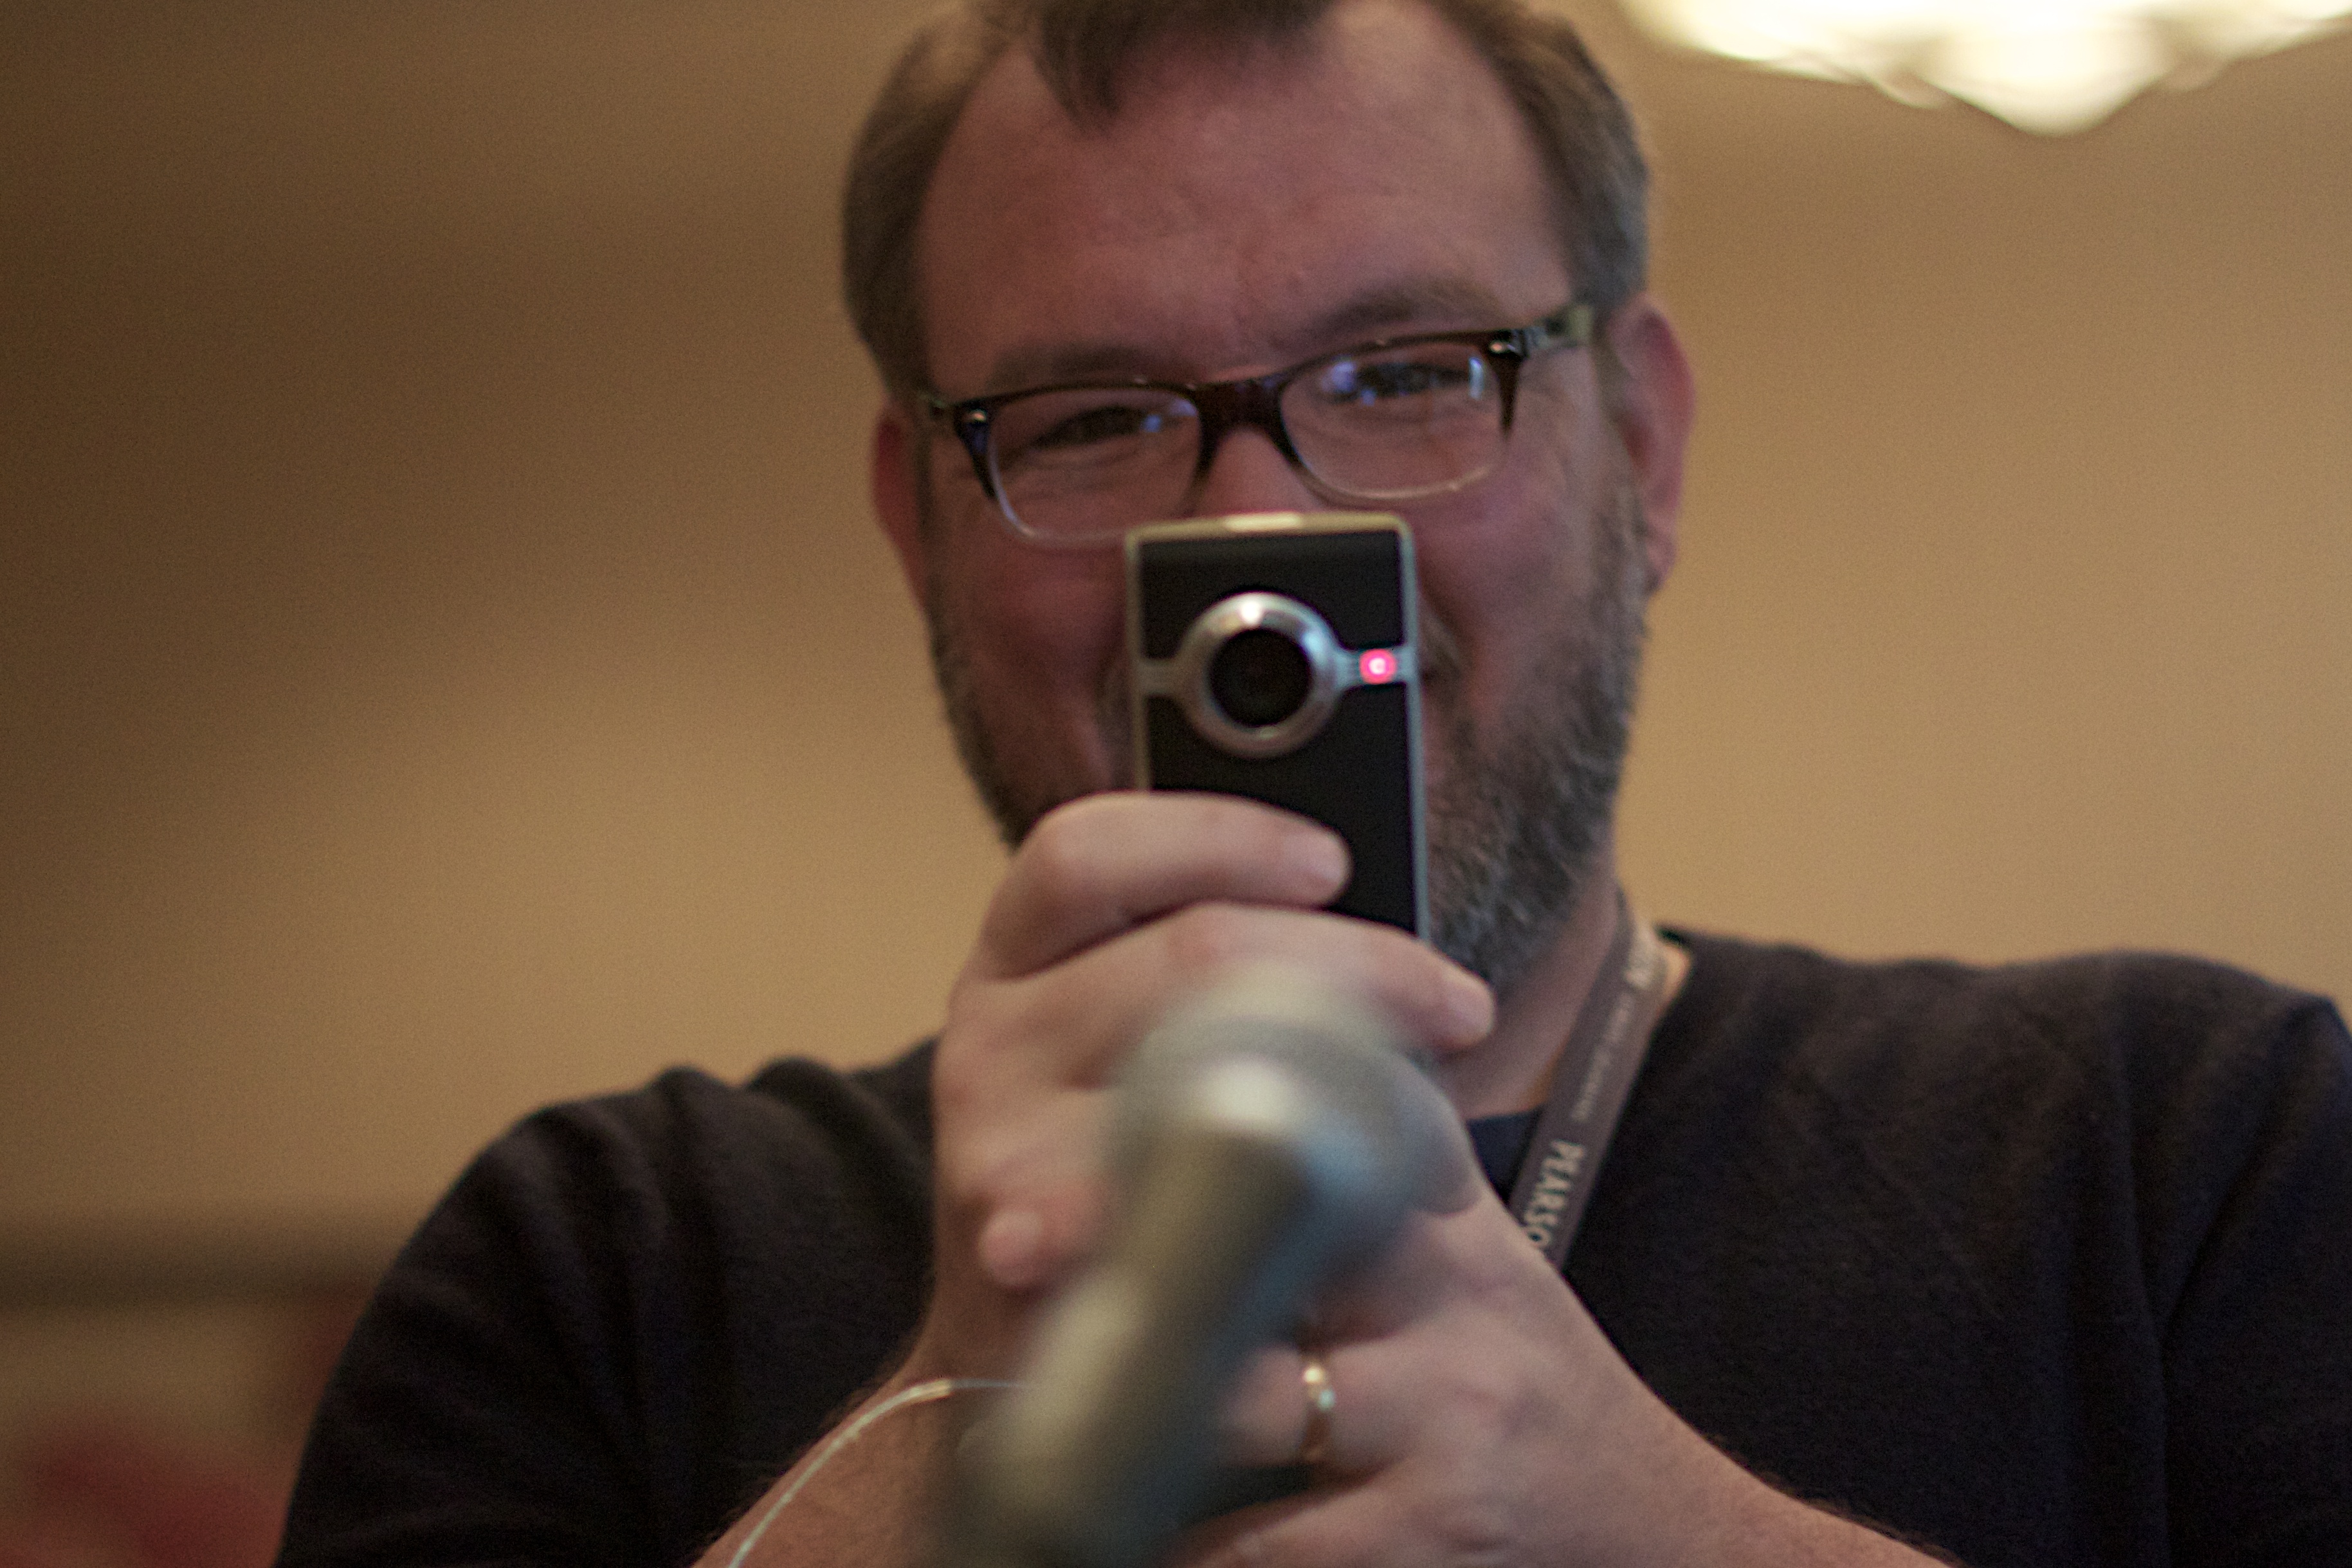
man, person, music, hair, hairstyle, beard, nose, eye, glasses, singing, moustache, sxswedu, sense, facial hair, vision care